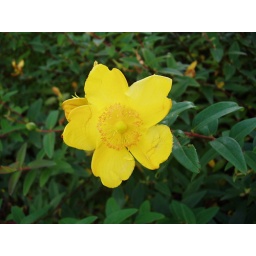
A yellow flower near the CR2 office in Park West